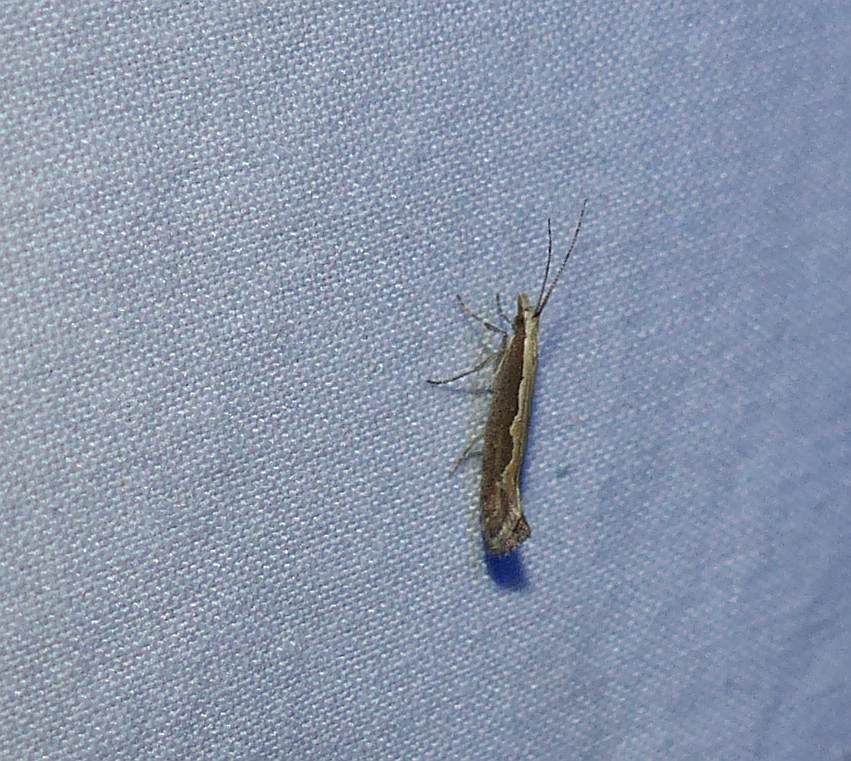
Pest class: diamondback_moth